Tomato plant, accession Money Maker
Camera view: bottom (45 deg); turntable rotation: 60 degrees
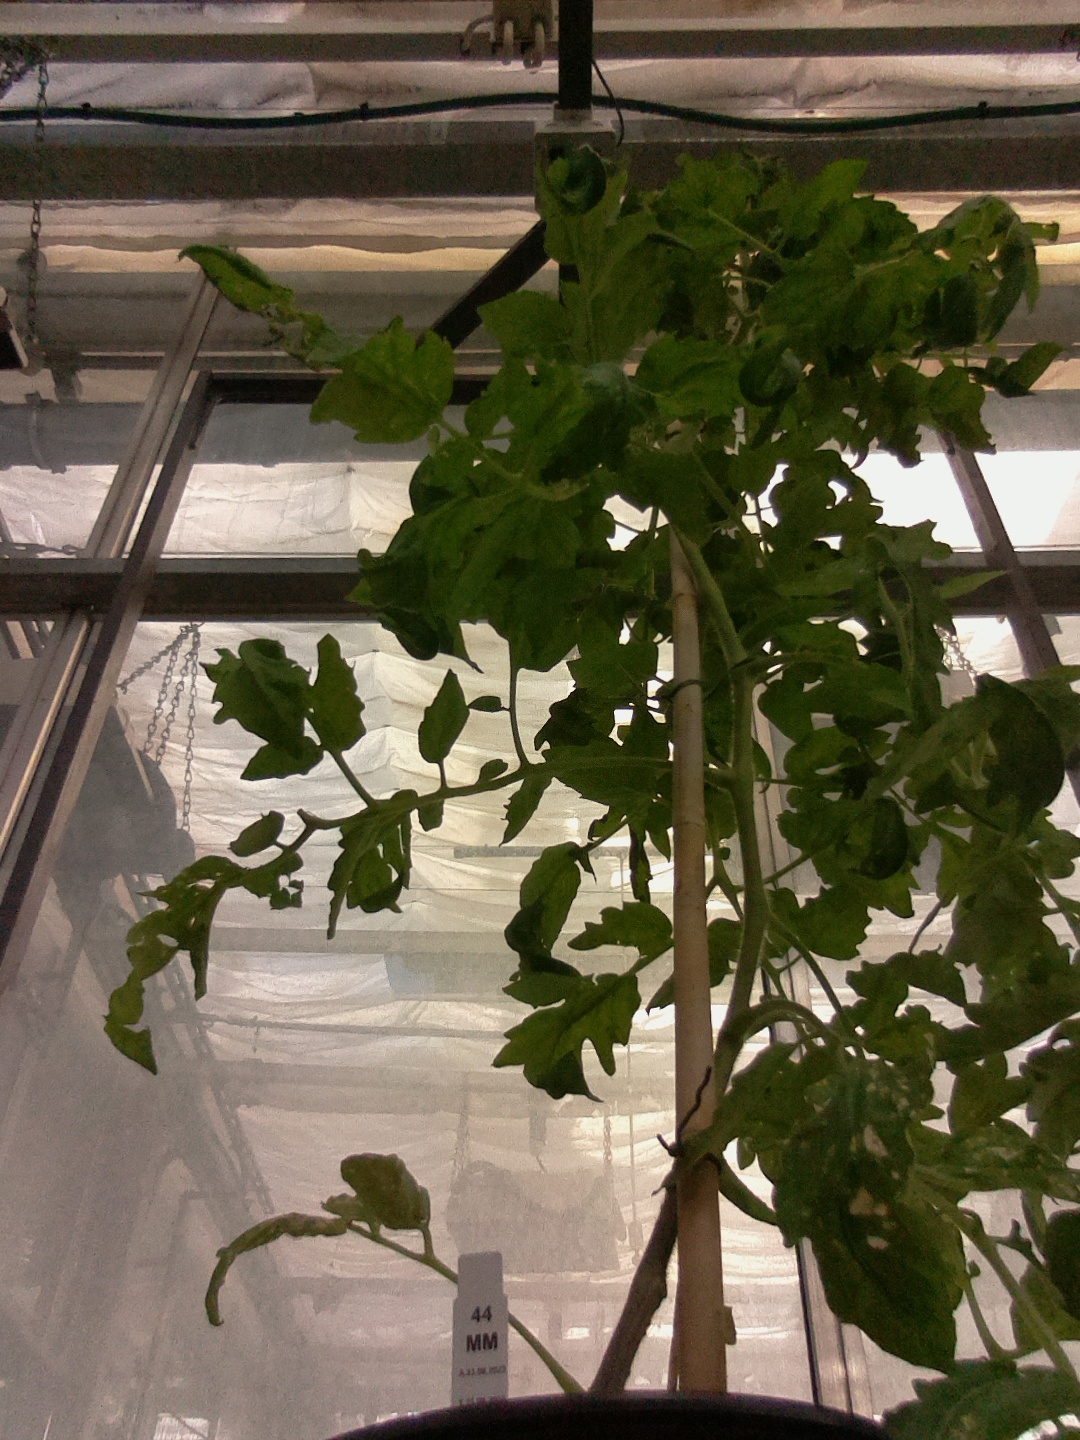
BBCH growth stage 61: 10%-20% of flowers open